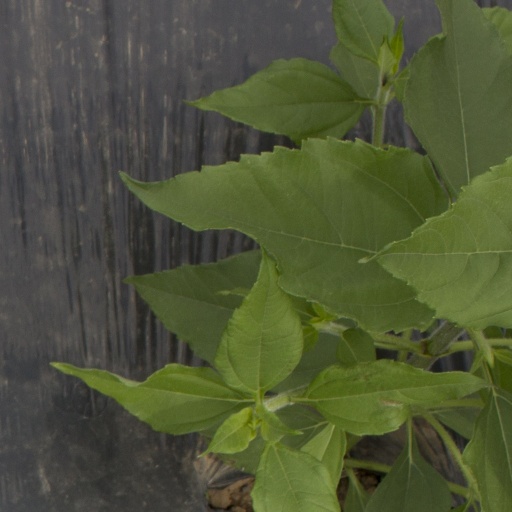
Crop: Jerusalem artichoke